Battle of Albert (1916)

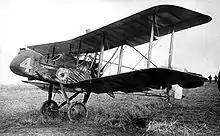

Accurate observation was not possible at dawn on 1 July, due to patches of mist but by the general effect of the British–French bombardment could be seen. Observers in contact aircraft watched lines of British infantry crawl into no man's land, ready to attack the German front trench at Each corps and division had a wireless receiving-station, to take messages from airborne artillery-observers and observers on the ground were stationed at various points, to receive messages and maps dropped from aircraft. As contact observers reported the progress of the infantry attack, artillery-observers sent many messages to the British artillery and reported the effect of counter-battery fire on German artillery. Balloon observers used their telephones, to report changes in the German counter-barrage and to direct British artillery on fleeting targets, continuing during the night by observing German gun-flashes. Air reconnaissance during the day, found little movement on the roads and railways behind the German front but the railways at Bapaume were bombed from Flights to Cambrai, Busigny and Etreux later in the day saw no unusual movement and German aircraft attacked the observation aircraft all the way to the targets and back, two Rolands being shot down by the escorts. Bombing had begun the evening before, with a raid on the station at St Saveur by six R.E. 7s of 21 Squadron, whose pilots claimed hits on sheds; a second raid around on 1 July, hit the station and railway lines. Both attacks were escorted and two Fokkers were shot down on the second raid.